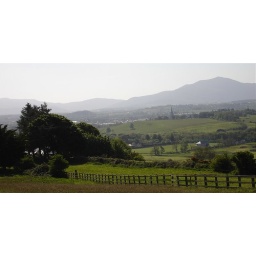
Mountains and fields. If we had a castle and a river in this shot that would sum up ireland.